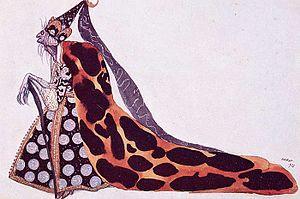
La fée Carabosse, ou simplement Carabosse, est une fée malfaisante, vieille et laide, et surtout bossue. De sa baguette jaillissent les mauvais dons.